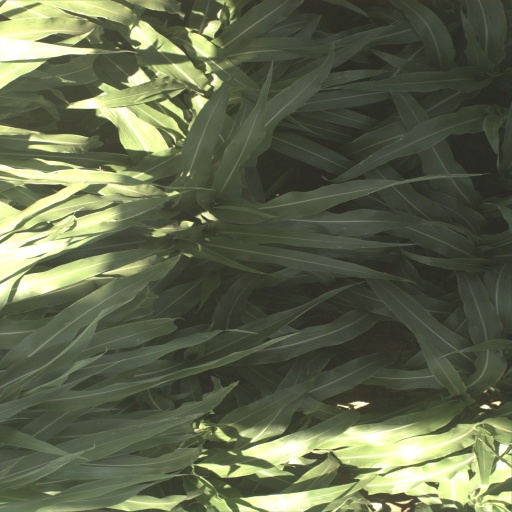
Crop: sorghum